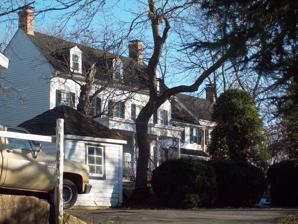
Building: Turkey Hill (Linthicum Heights, Maryland)
Country: United States of America
Year built: 1822
Historic house in Maryland, United States United States historic place Turkey Hill U.S. National Register of Historic Places Turkey Hill, December 2009 Show map of Maryland Show map of the United States Location 106 W. Maple Rd., Linthicum Heights, Maryland Coordinates 39°12′21″N 76°39′17″W / 39.20583°N 76.65472°W / 39.20583; -76.65472 Area 2.5 acres (1.0 ha) Built 1825 Architectural style Mixed (more Than 2 Styles From Different Periods) NRHP reference No. 79001109 Added to NRHP July 24, 1979 Turkey Hill is a historic home at Linthicum Heights , Anne Arundel County , Maryland , United States .  It was built about 1822 by William Linthicum . Originally the house consisted of a 1 + 1 ⁄ 2 -story frame section and a three-story field stone section linked together by an open porch. As the family increased in size, Linthicum added another story to the frame portion, making it two and a half stories high. Also on the property is a birdhouse, modeled after Camden Station in Baltimore City ; a late-19th-century carriage house; a late-19th-century meathouse; and an early-20th-century garage also stand on the property. Turkey Hill was listed on the National Register of Historic Places in 1979. References